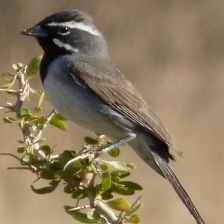
Species: BLACK-THROATED SPARROW
Scientific name: AMPHISPIZA BILINEATA